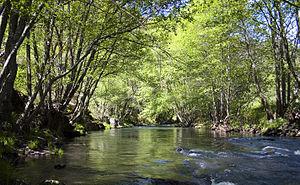
Le Cúa est un cours d’eau espagnol d'une longueur de 62 km qui coule dans la communauté autonome de la Castille-et-León.